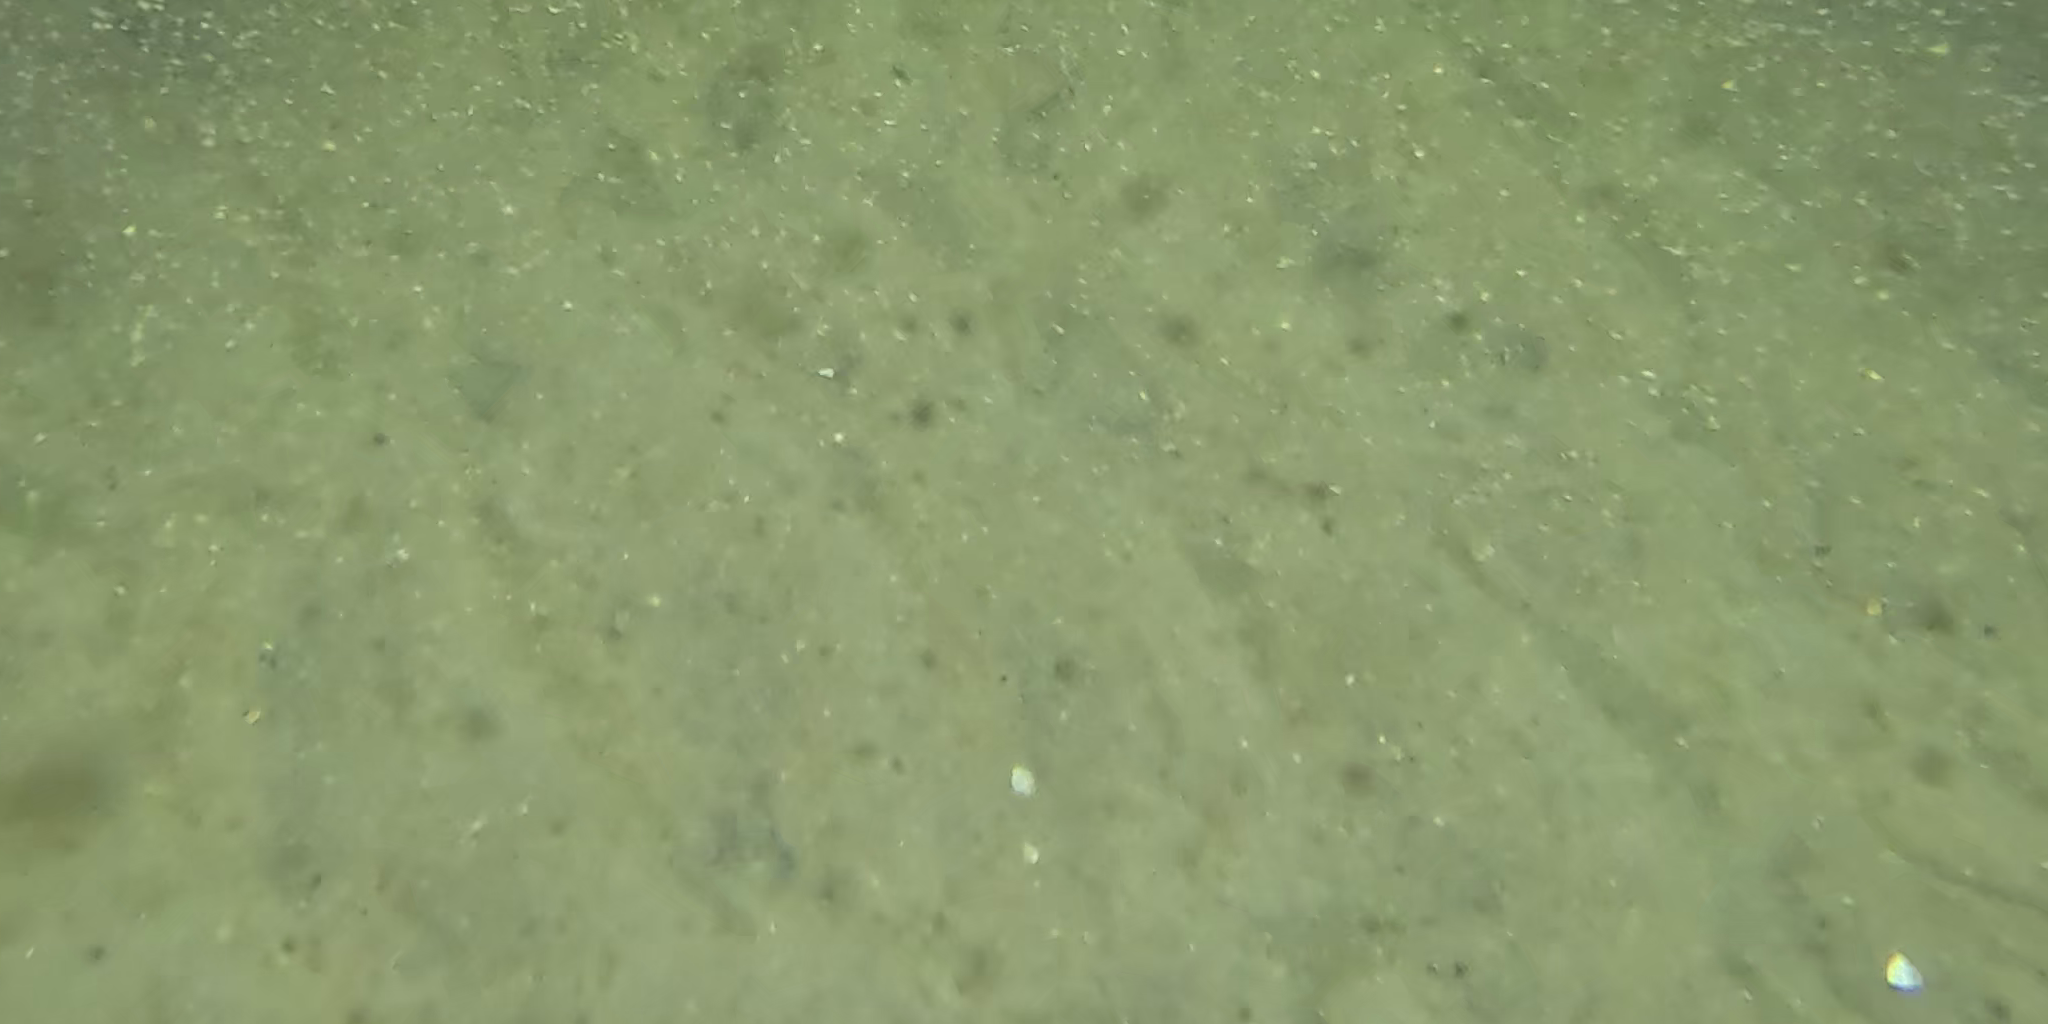
Seabed habitat: sand